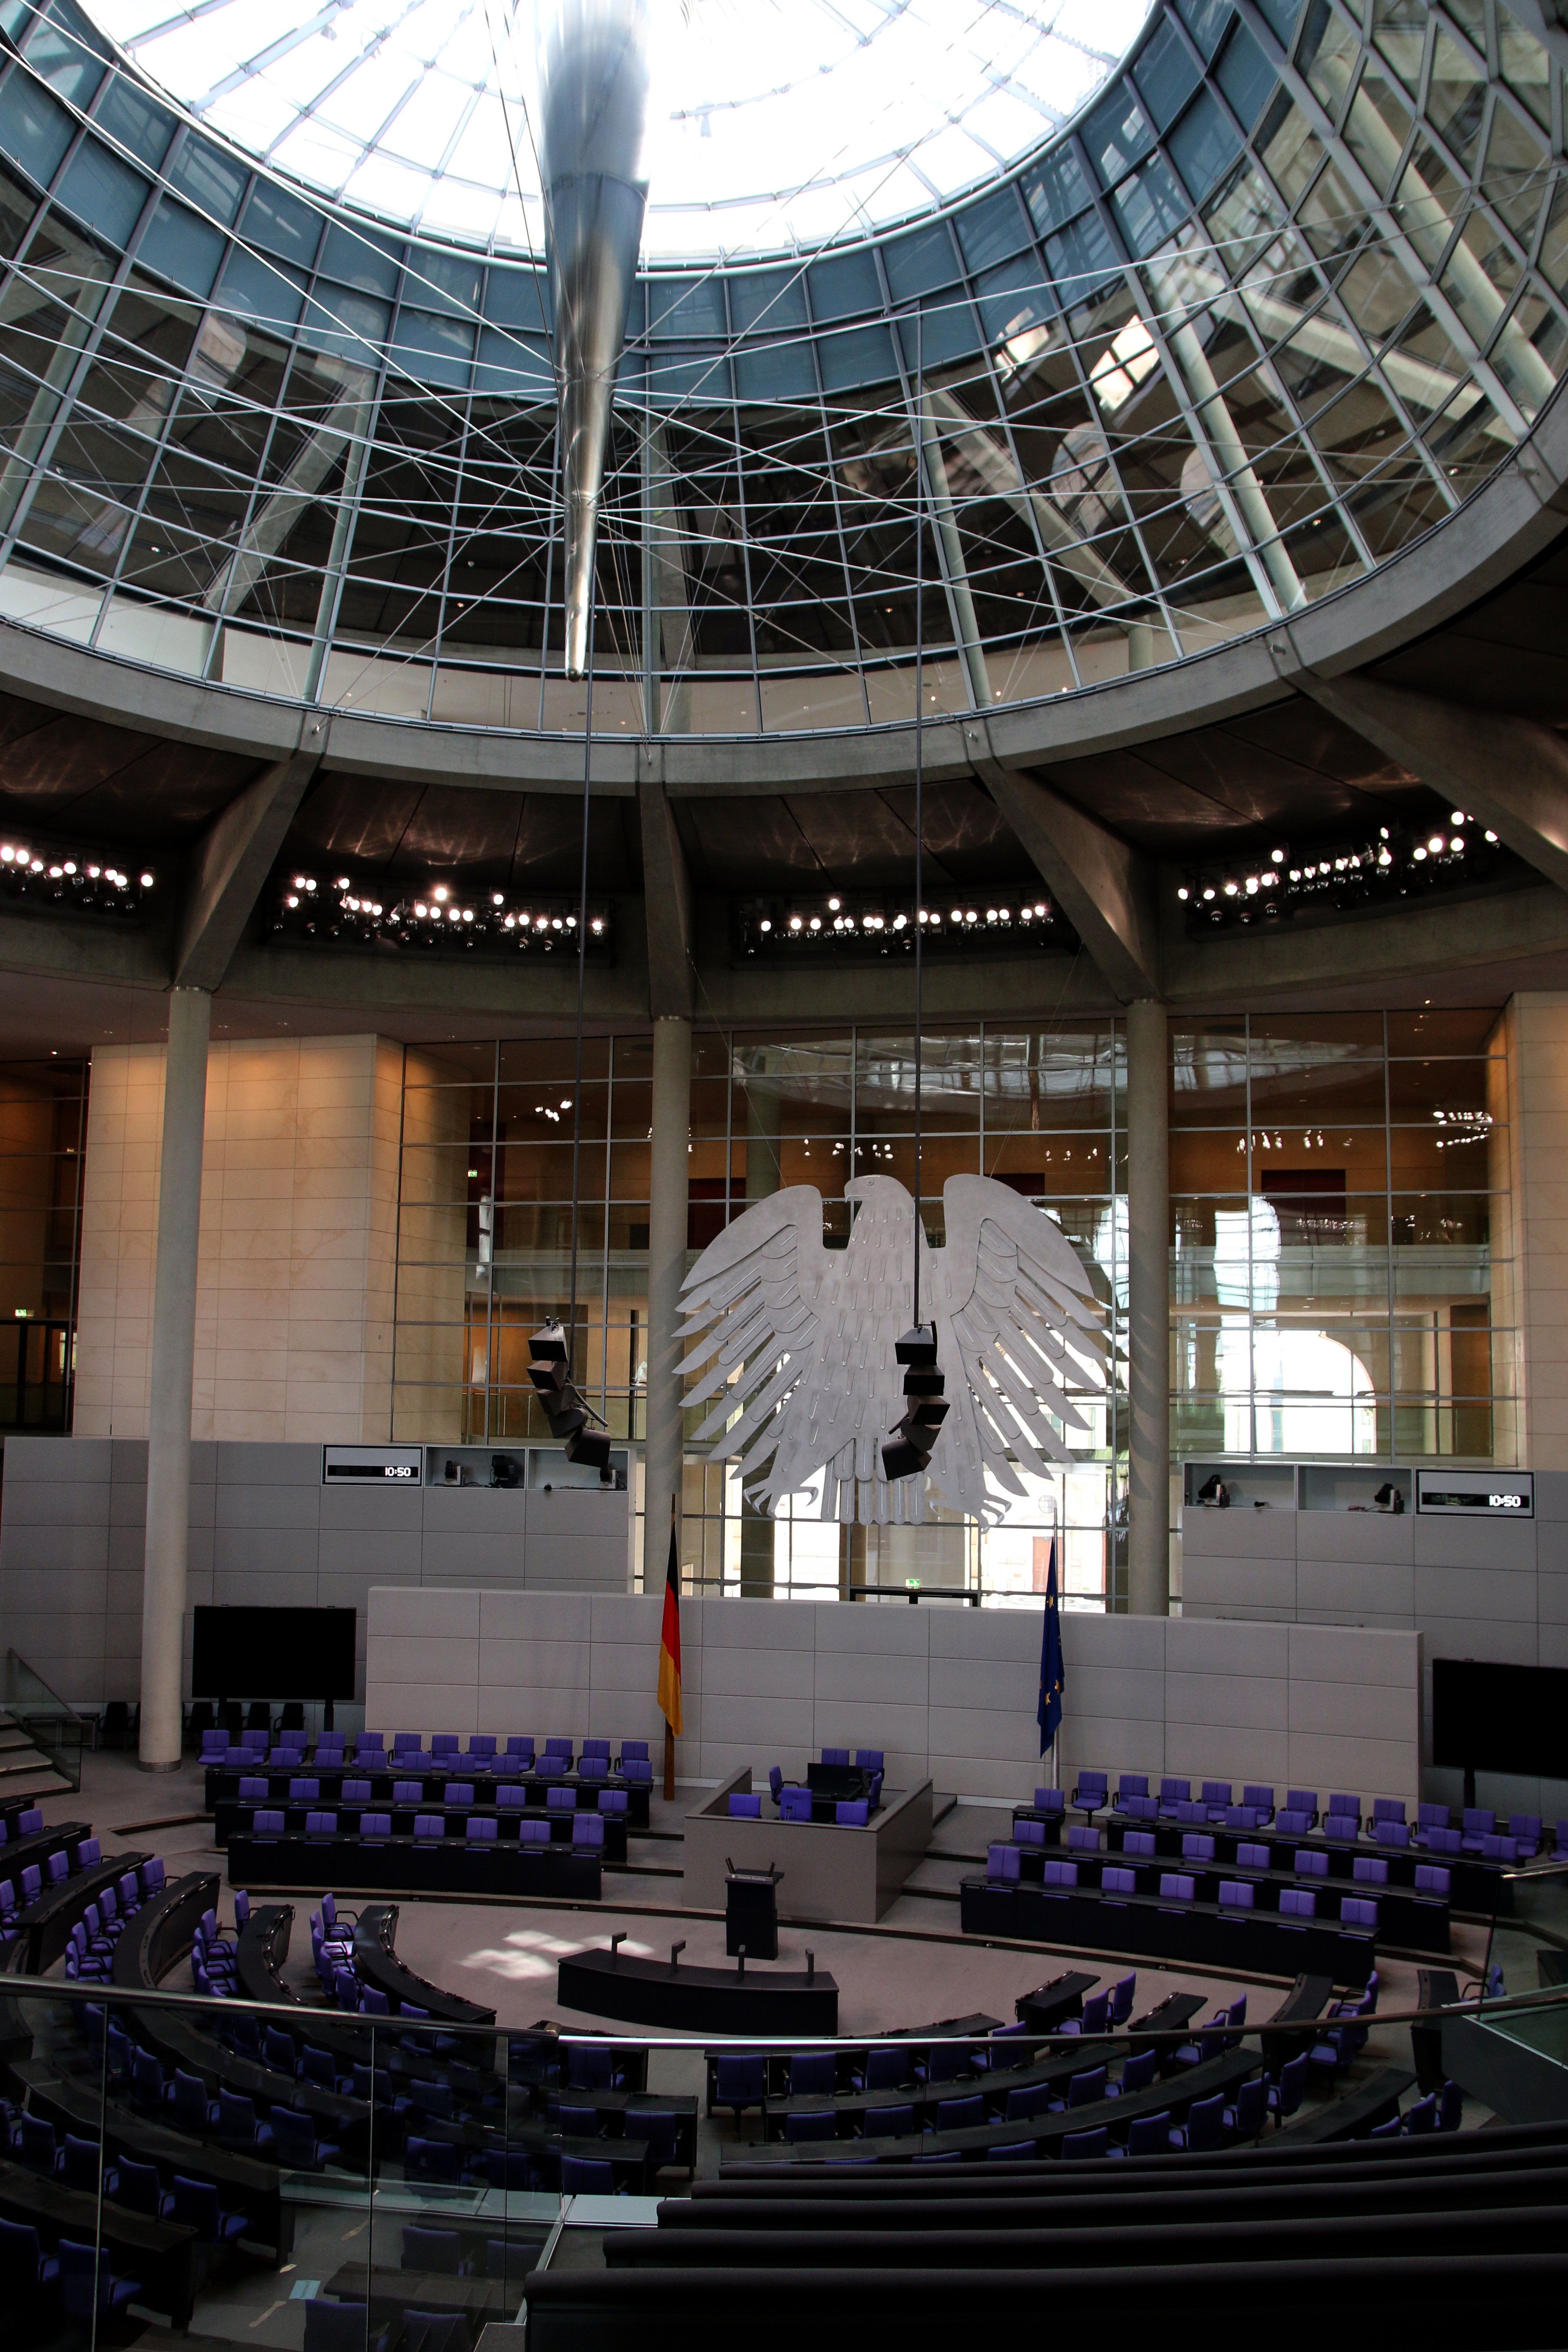
architecture, structure, auditorium, landmark, stadium, interior design, places of interest, capital, theatre, arena, stage, design, berlin, chamber, government, tourist attraction, reichstag, convention, bundestag, glass dome, convention center, sport venue